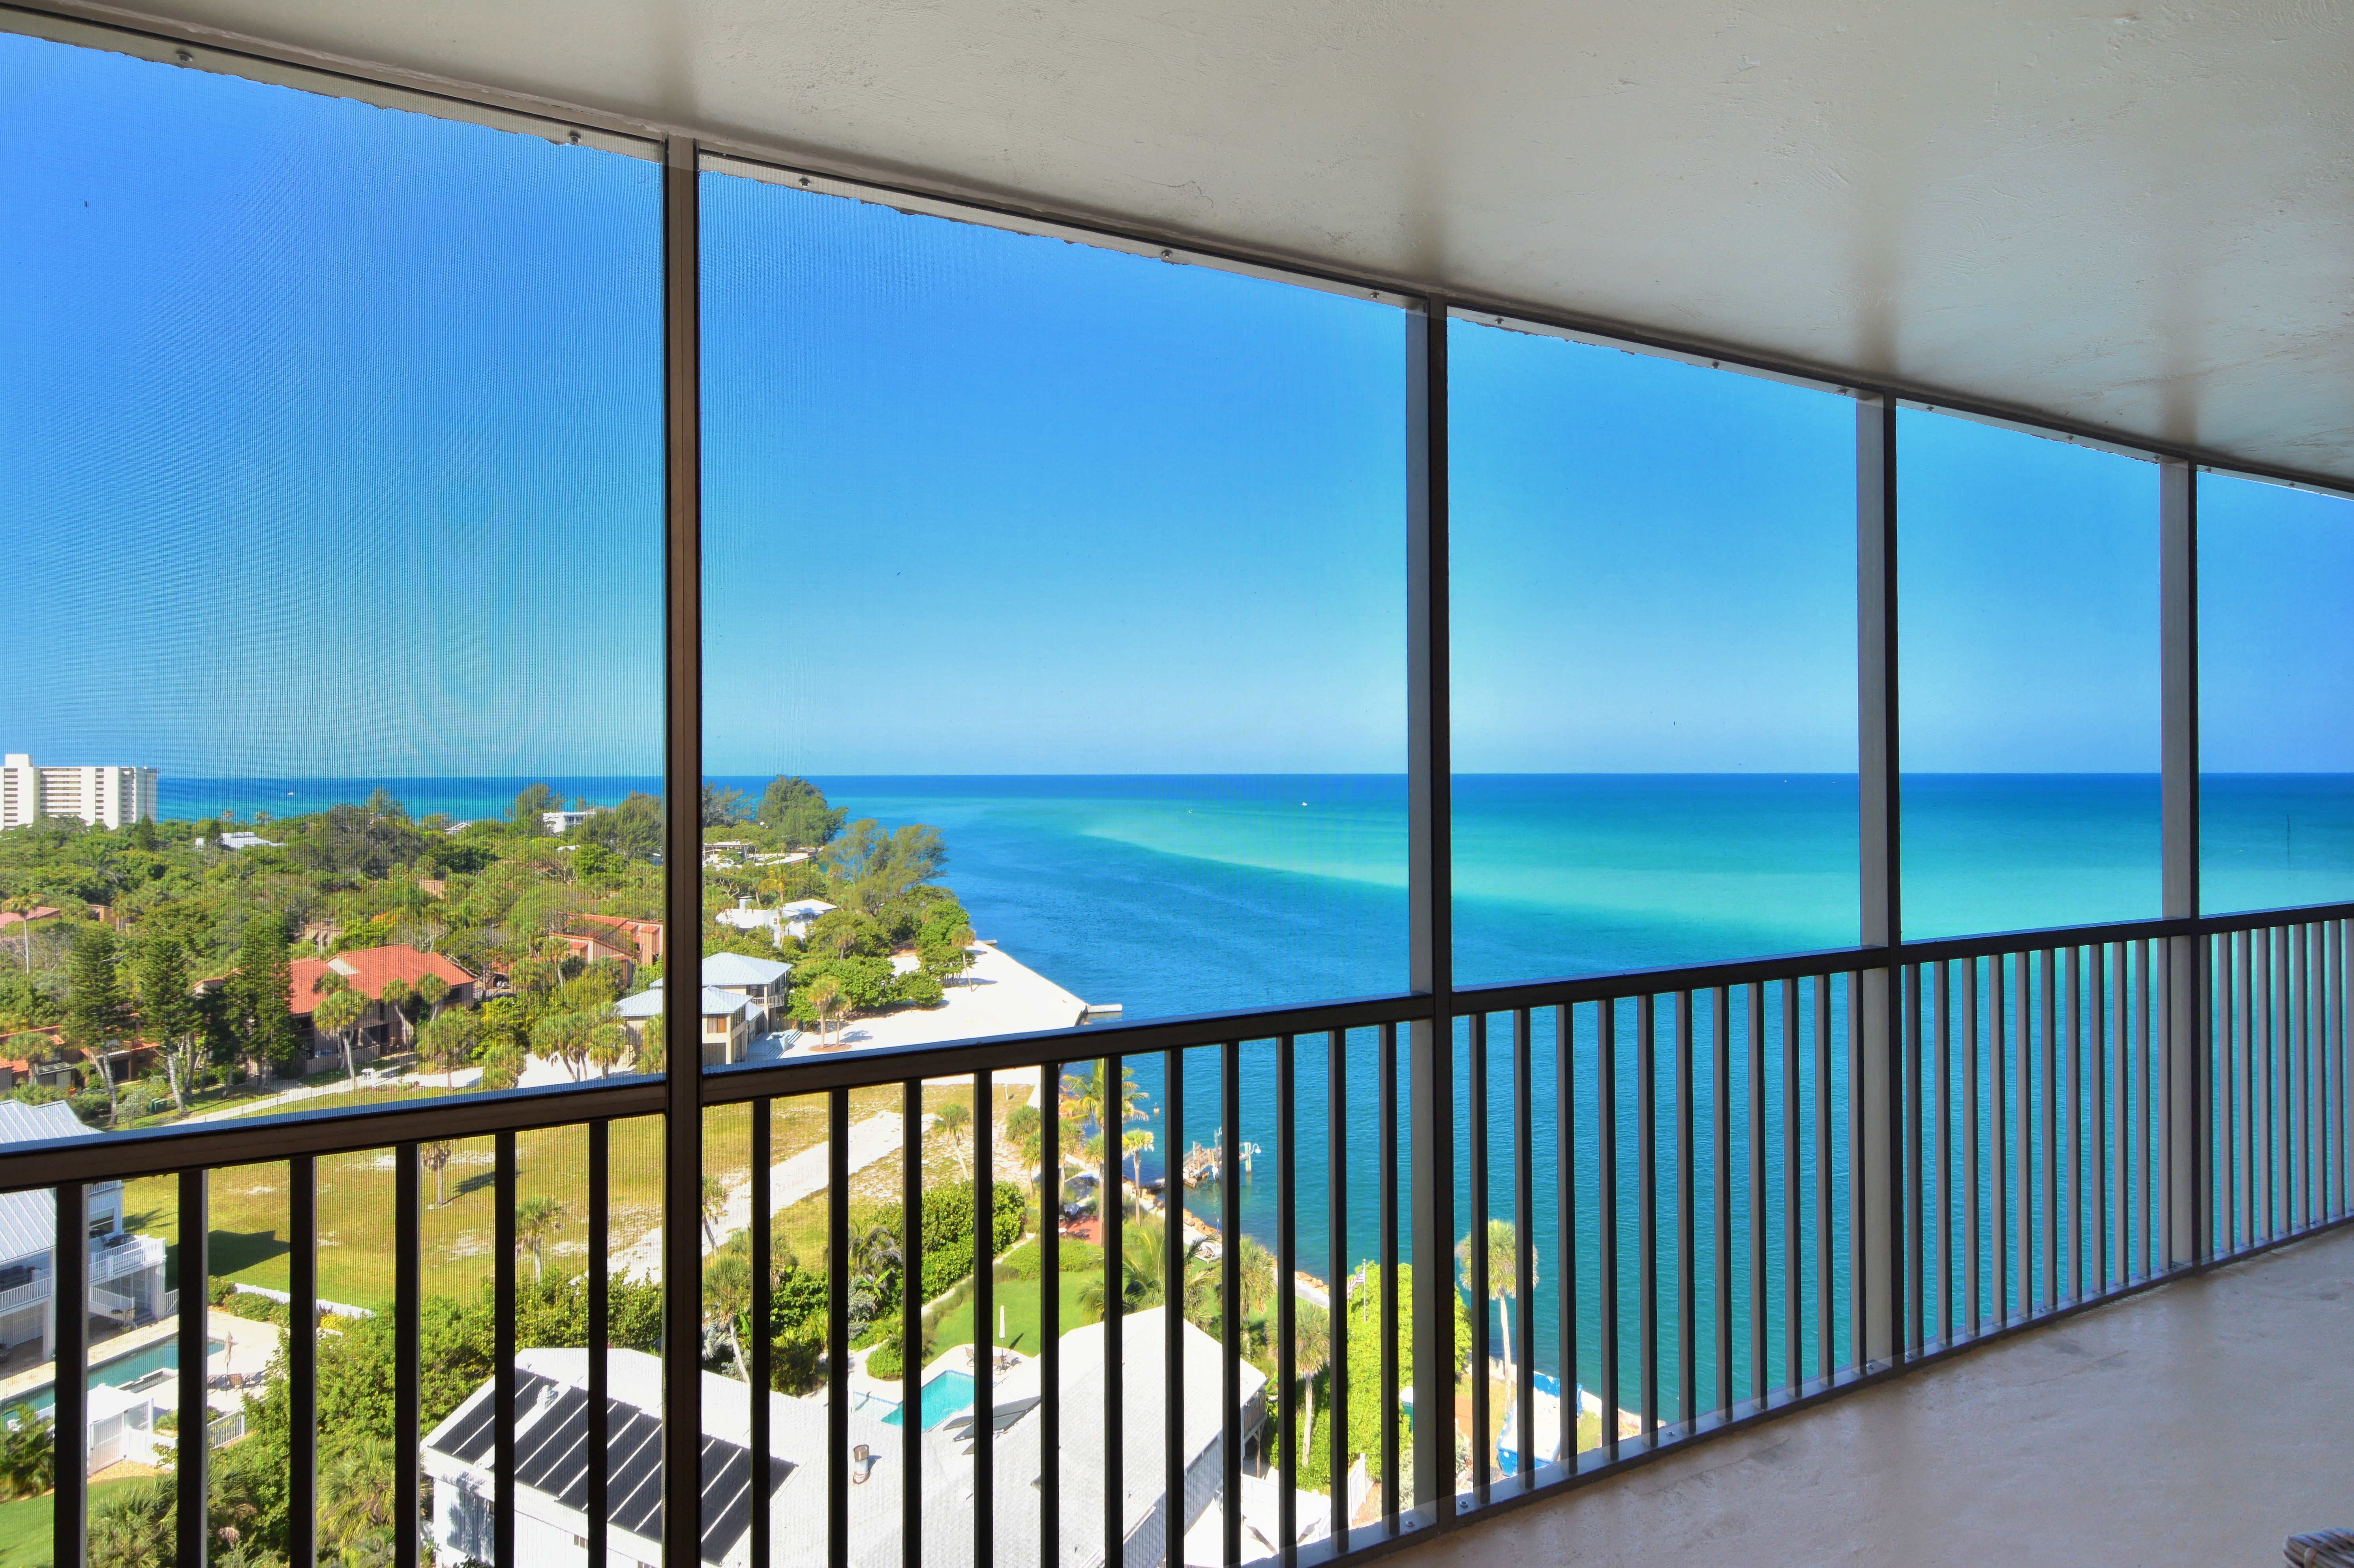
beach, landscape, sea, coast, water, nature, sand, ocean, sun, white, house, window, building, home, summer, vacation, travel, swimming pool, tropical, key, usa, island, facade, property, blue, tourism, seashore, apartment, interior design, outdoors, sunny, best, fun, turquoise, gulf, estate, siesta, florida, states, condominium, real estate, florida beach, sarasota, window covering